Delwyn Young

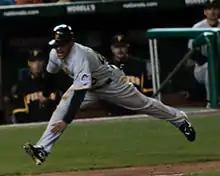
Young with the Pittsburgh Pirates in 2009

Delwyn Rudy Young (born June 30, 1982) is an American former professional baseball utility player. He played in Major League Baseball (MLB) for the Los Angeles Dodgers and Pittsburgh Pirates. He is currently the hitting coach for the Wilmington Blue Rocks.